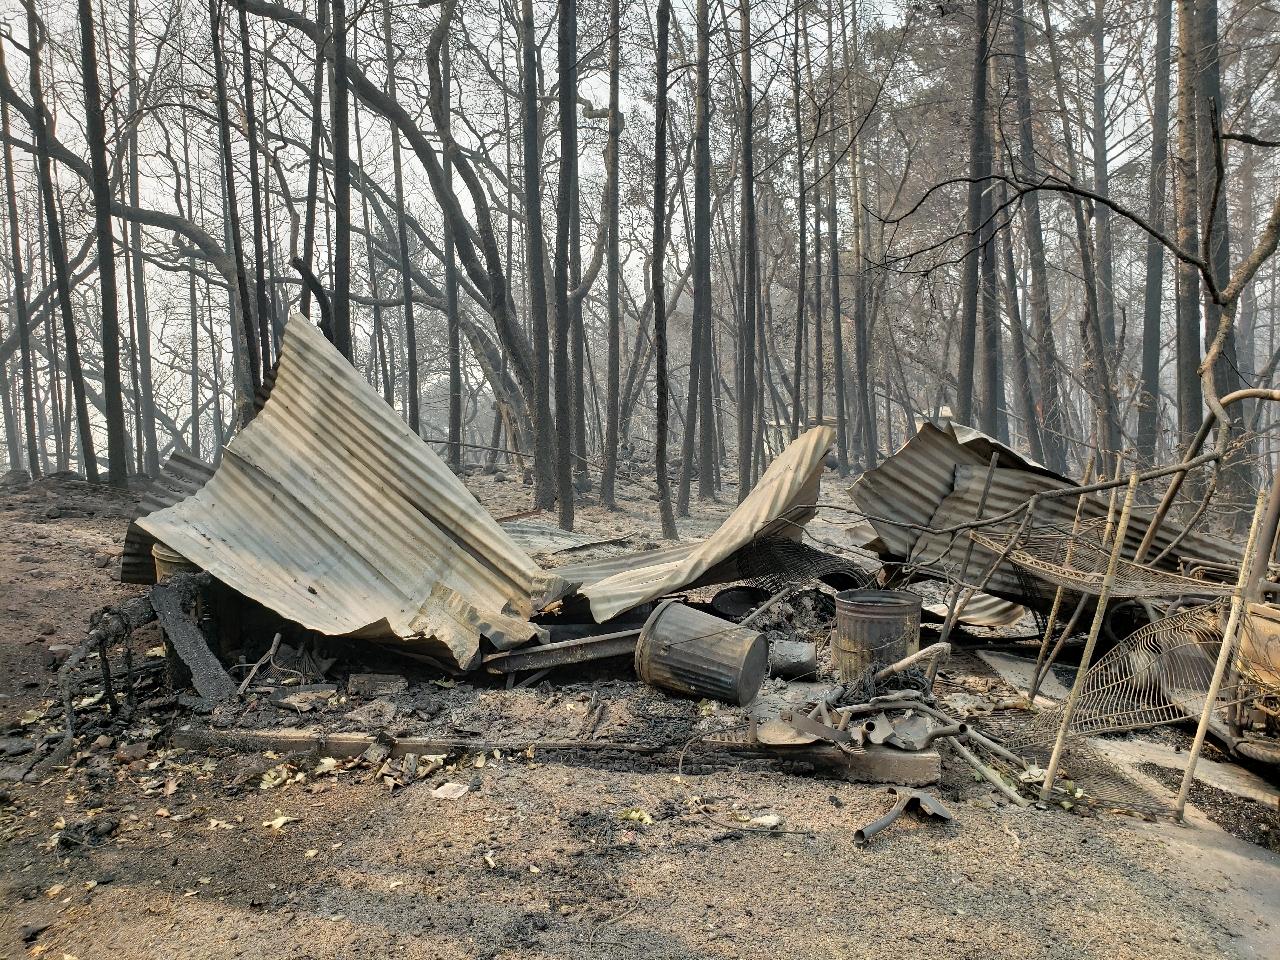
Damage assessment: destroyed